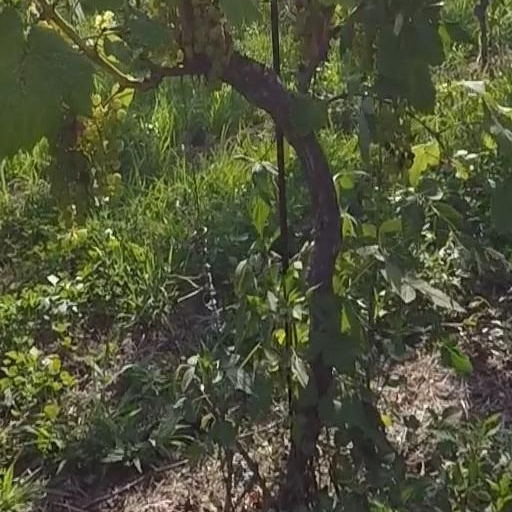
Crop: grape